Jogira Sara Ra Ra

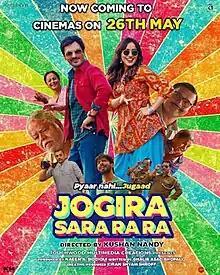
Theatrical release poster

Jogira Sara Ra Ra is a 2023 Indian Hindi-language romantic comedy film written by Ghalib Asad Bhopali and directed by Kushan Nandy and jointly produced by Kiran Shroff and Naeem Siddiqui. The film stars Nawazuddin Siddiqui and Neha Sharma, alongside Sanjay Mishra and Mahaakshay Chakraborty in supporting roles. It was released theatrically on 26 May 2023.